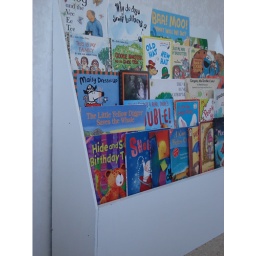
New book shelf for Aesop's room. just in time for the annual Sallie book fair!